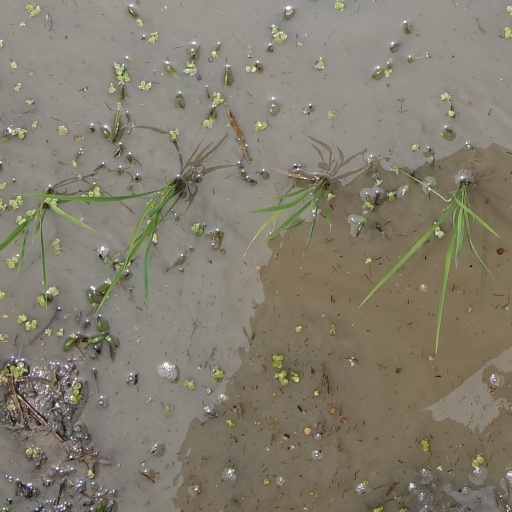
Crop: rice